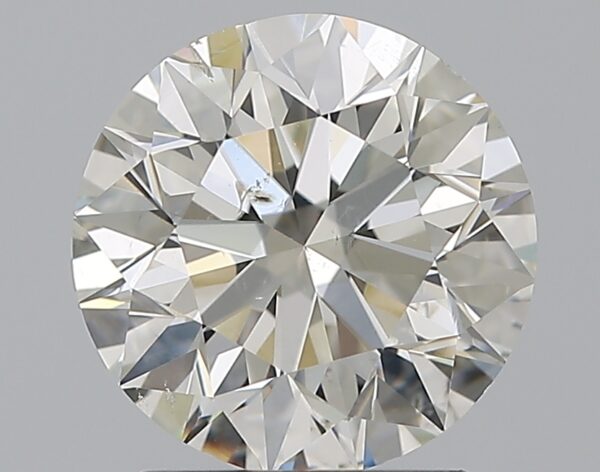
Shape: round
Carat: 1.8
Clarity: SI1
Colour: J
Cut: EX
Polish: EX
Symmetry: EX
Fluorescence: N
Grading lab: GIA
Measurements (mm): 7.67 x 7.73 x 4.88